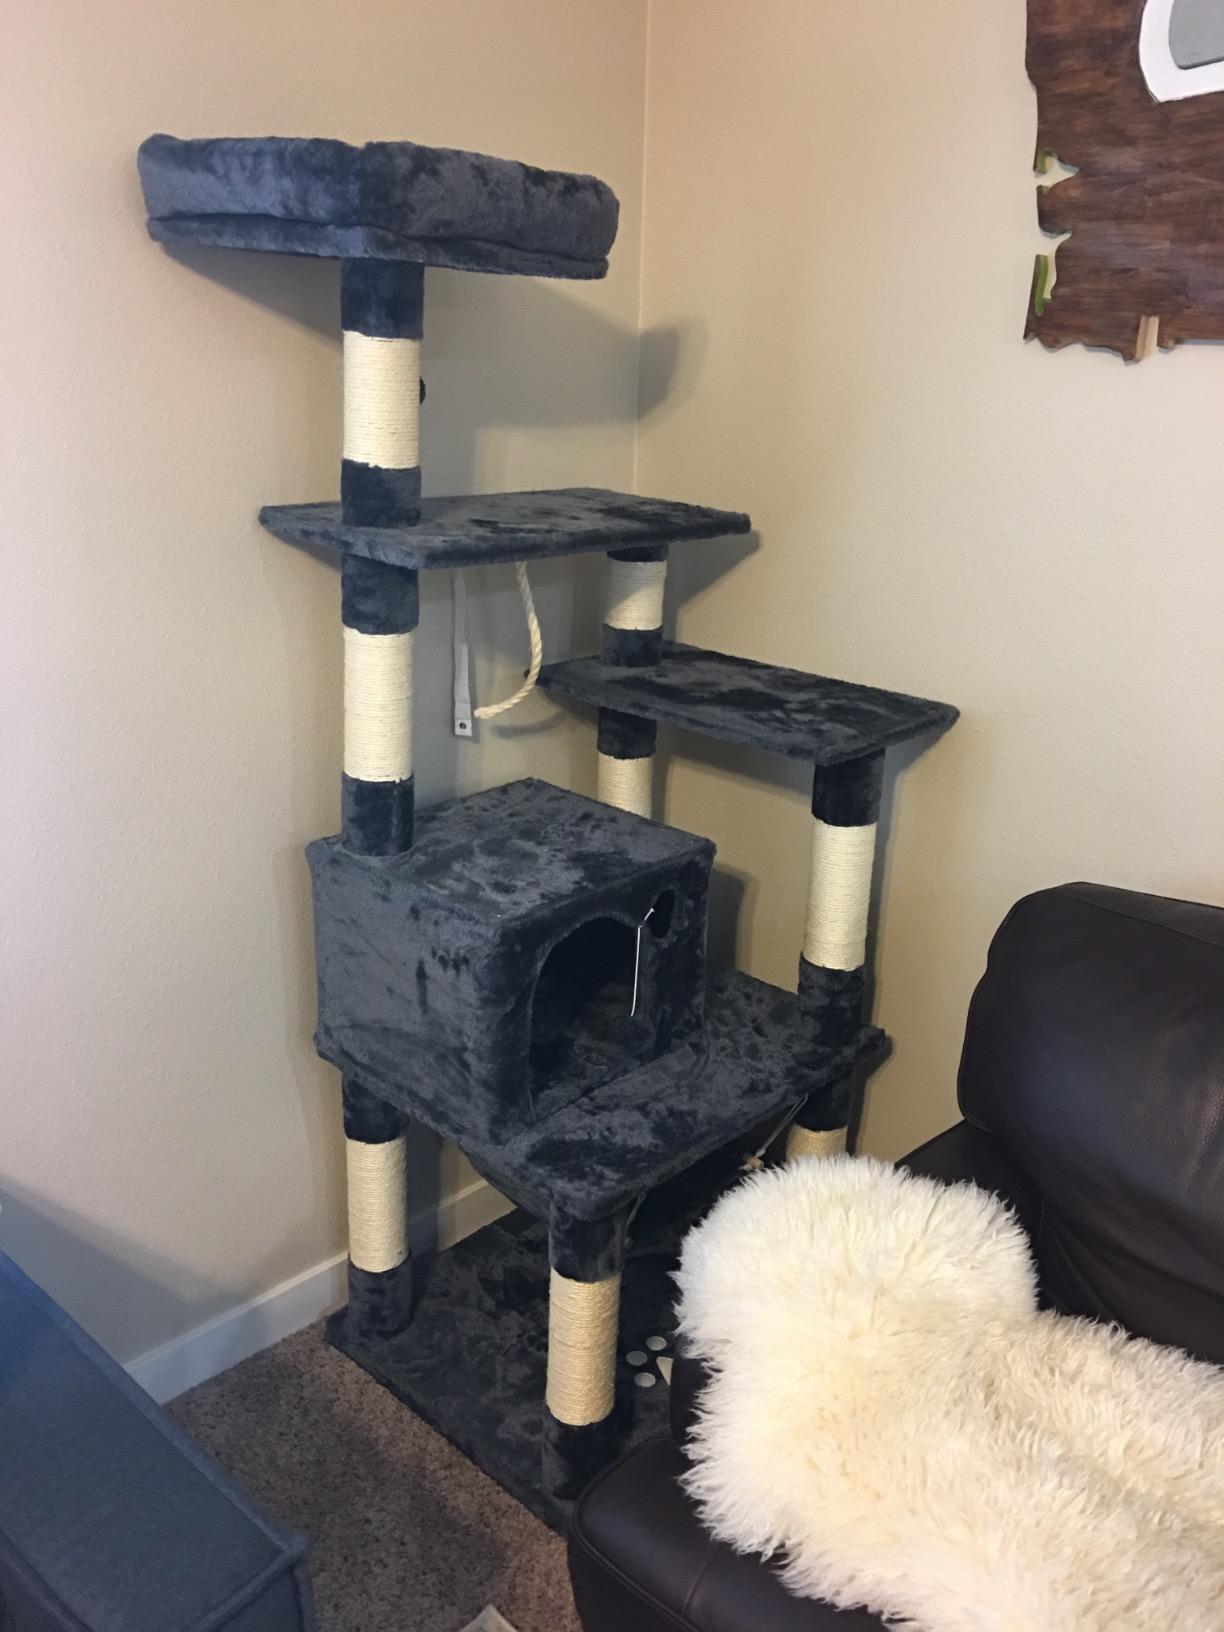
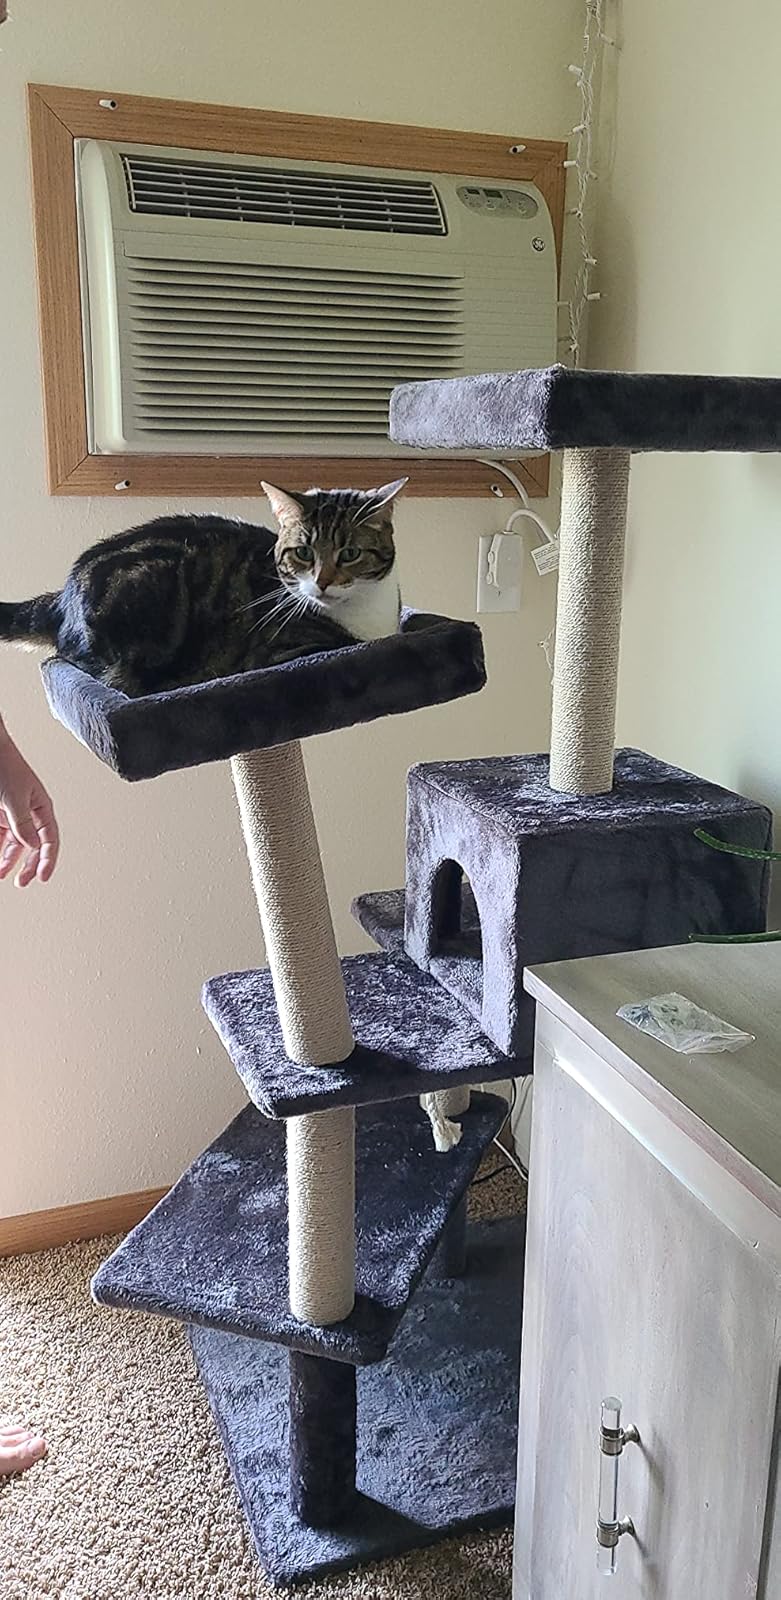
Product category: items_cat tree
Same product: no